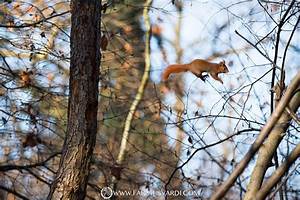
Label: squirrel